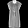
Label: Dress